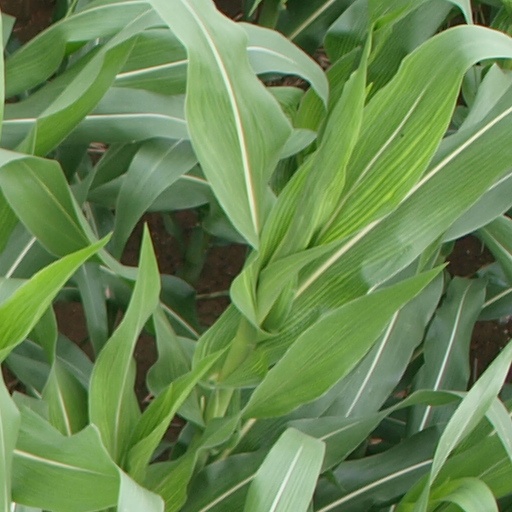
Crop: maize; corn